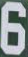
Number: 6